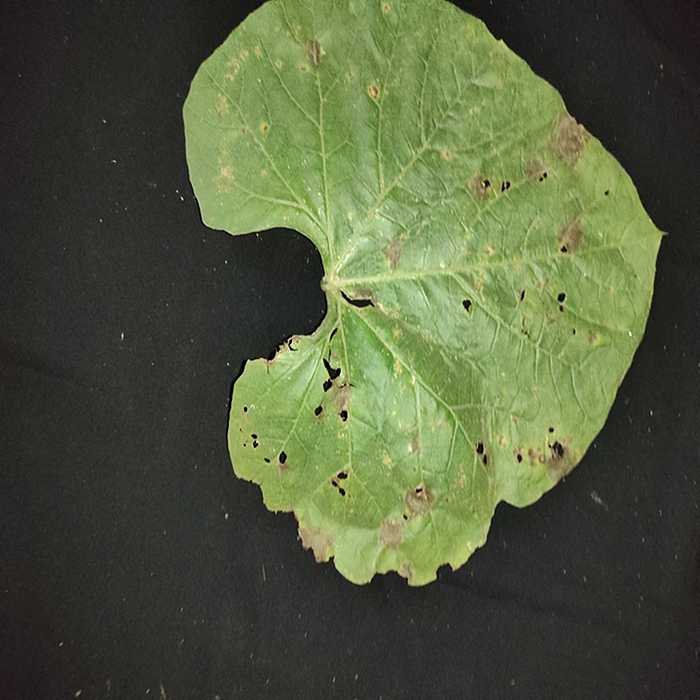
Plant: Bottle gourd
Label: Anthracnose